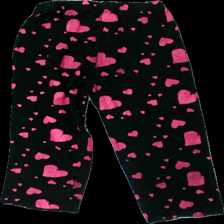
View: back
Type: Tights
Category: Children
Brand: Missing
Colors: Black, Pink
Material: 100% cotton
Pattern: Other
Cut: Cropped
Season: All
Damage location: bottom right
Damage 2 location: middle left
Damage 3 location: bottom center
Price range: <50
Recommended usage: Export
Description: svarta tights med hjärtan över hela, hårig och sned i söm